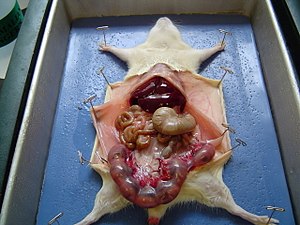
Dissektion
Rattus norvegicus
Dissektion er opskæring af dyre- eller menneskelig for at undersøge deres indre opbygning.